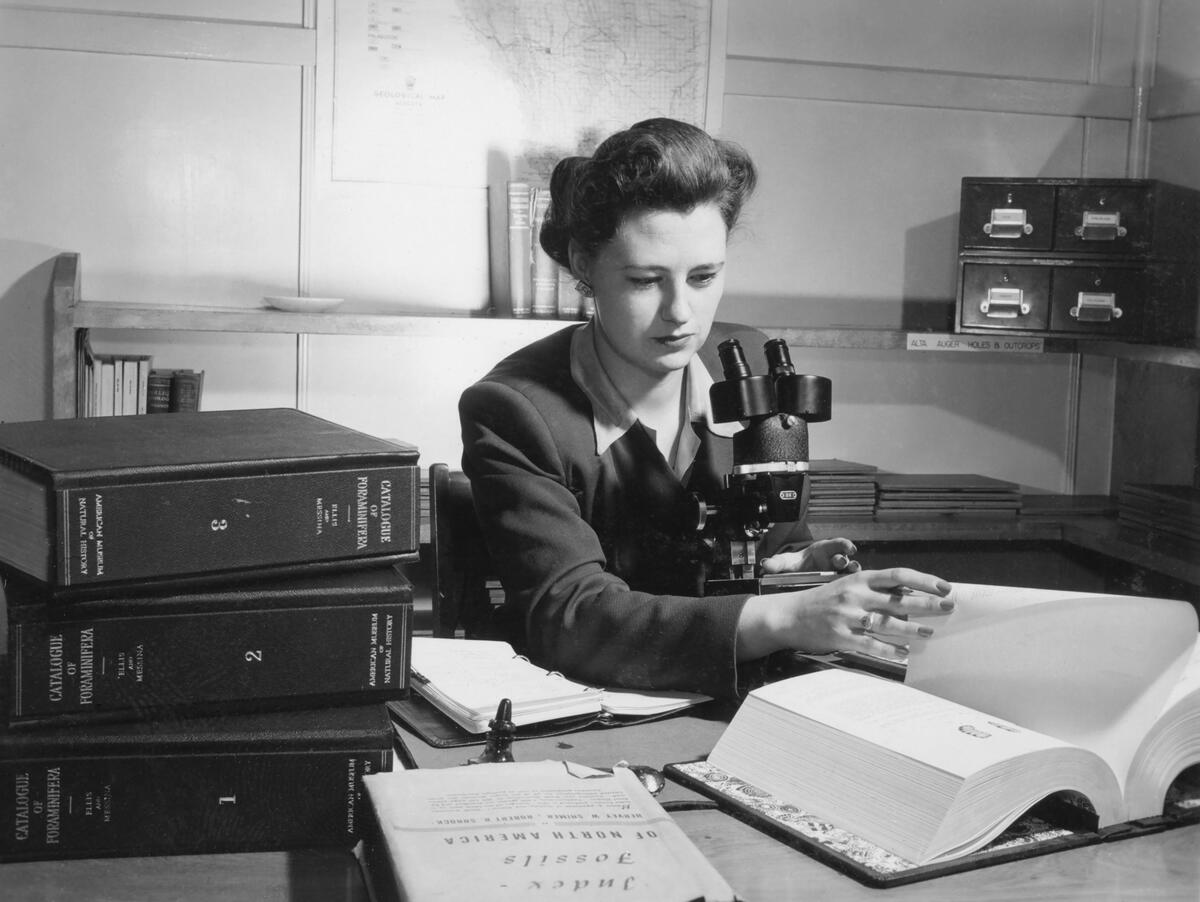
Geologist Diane Loranger using microscope to examine samples in Royalite Oil Company office, Turner Valley, Alberta, monochrome black-and-white photograph
Specialty: lab-equipment